Suzanne Twelftree

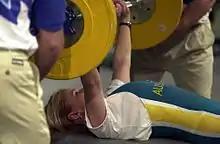
Twelftree competing at the 2000 Sydney Paralympics

After her accident, she took up wheelchair tennis and in 1991 was a member of the team that won the bronze medal at the World Team Cup in Los Angeles. At the 1992 Barcelona Paralympics, she lost in the first round of the women's singles. She partnered with Randa Hinson in the women's doubles but they lost in the first round.